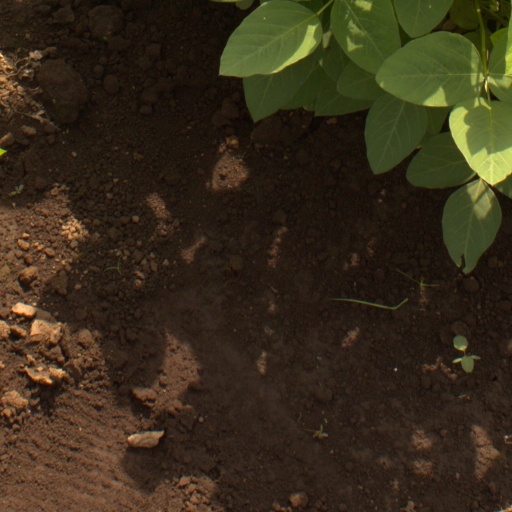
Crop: soybean